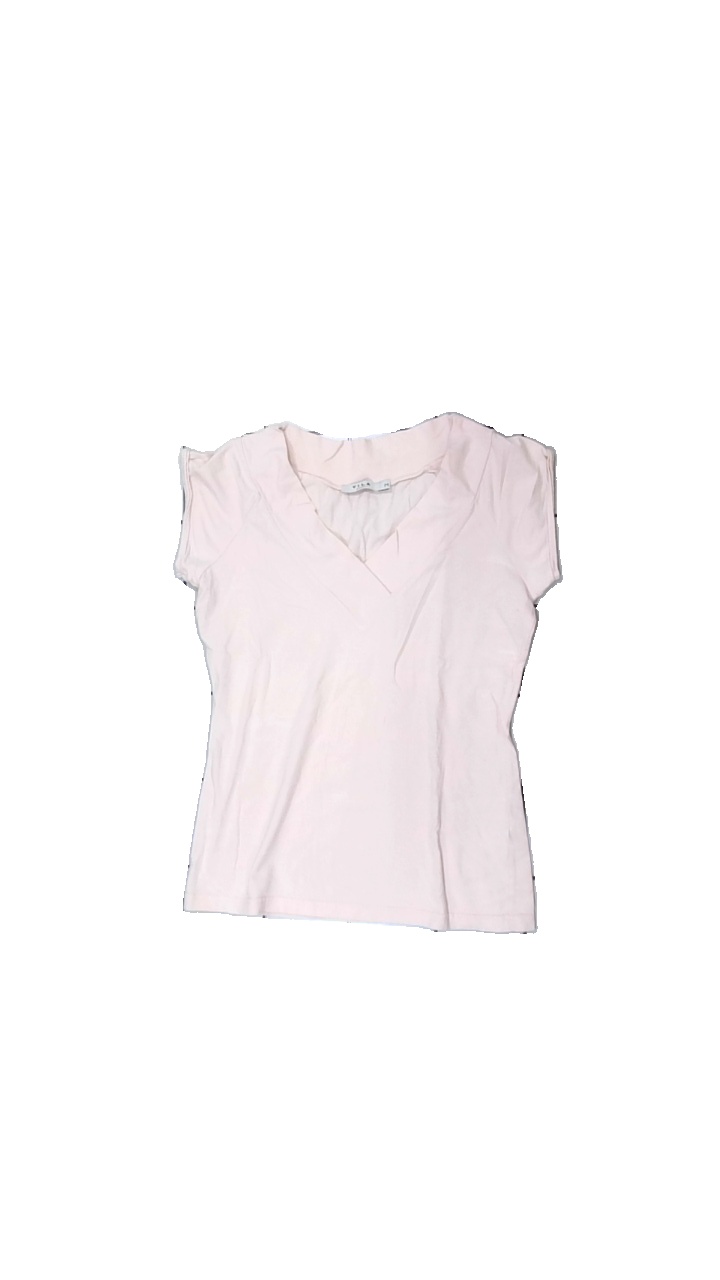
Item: T-shirt (Ladies)
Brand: Vila
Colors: Pink
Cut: Regular, C-collar
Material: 84% cotton, 16% nylon
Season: All
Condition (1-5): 2
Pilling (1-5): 2
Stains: Minor
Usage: Export
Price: <50